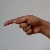
The image shows a hand gesture representing the letter 'G' in Indian Sign Language.